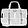
Label: Bag